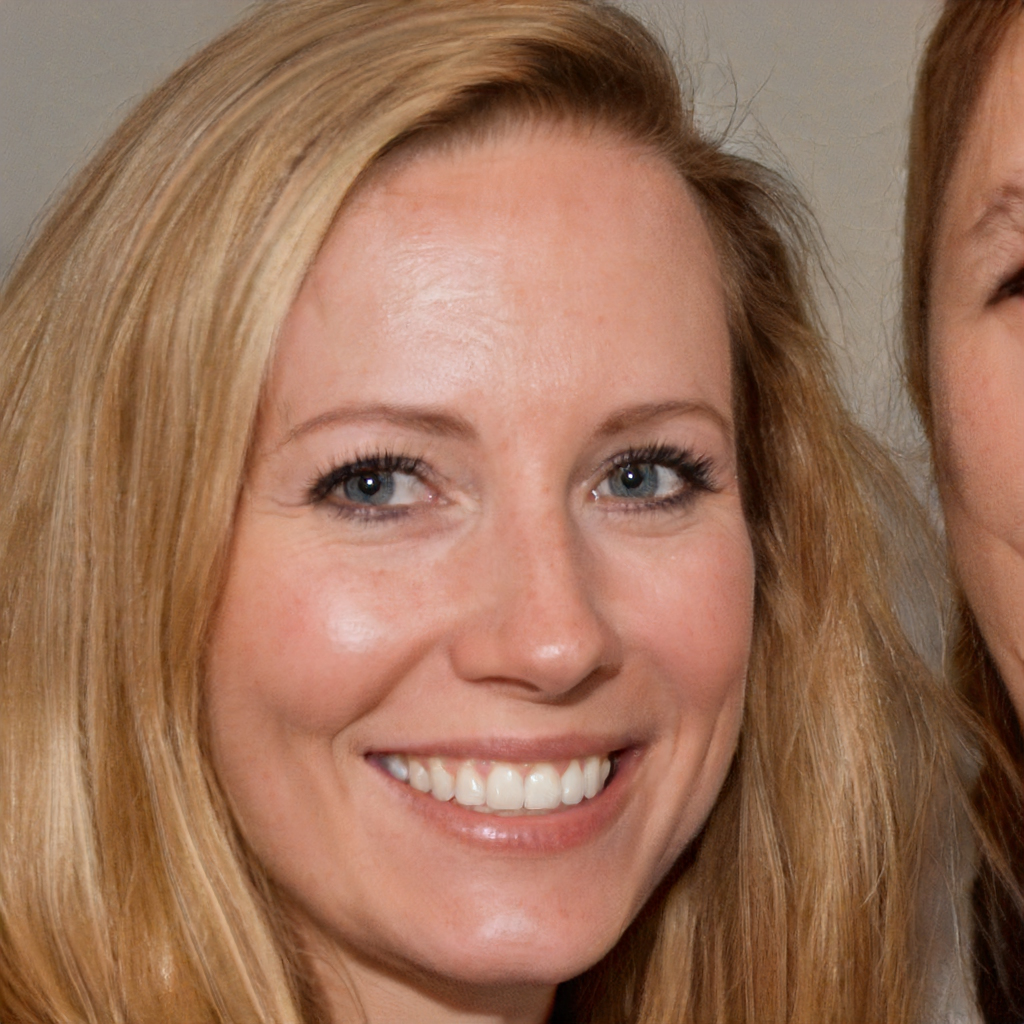
Gender: Female